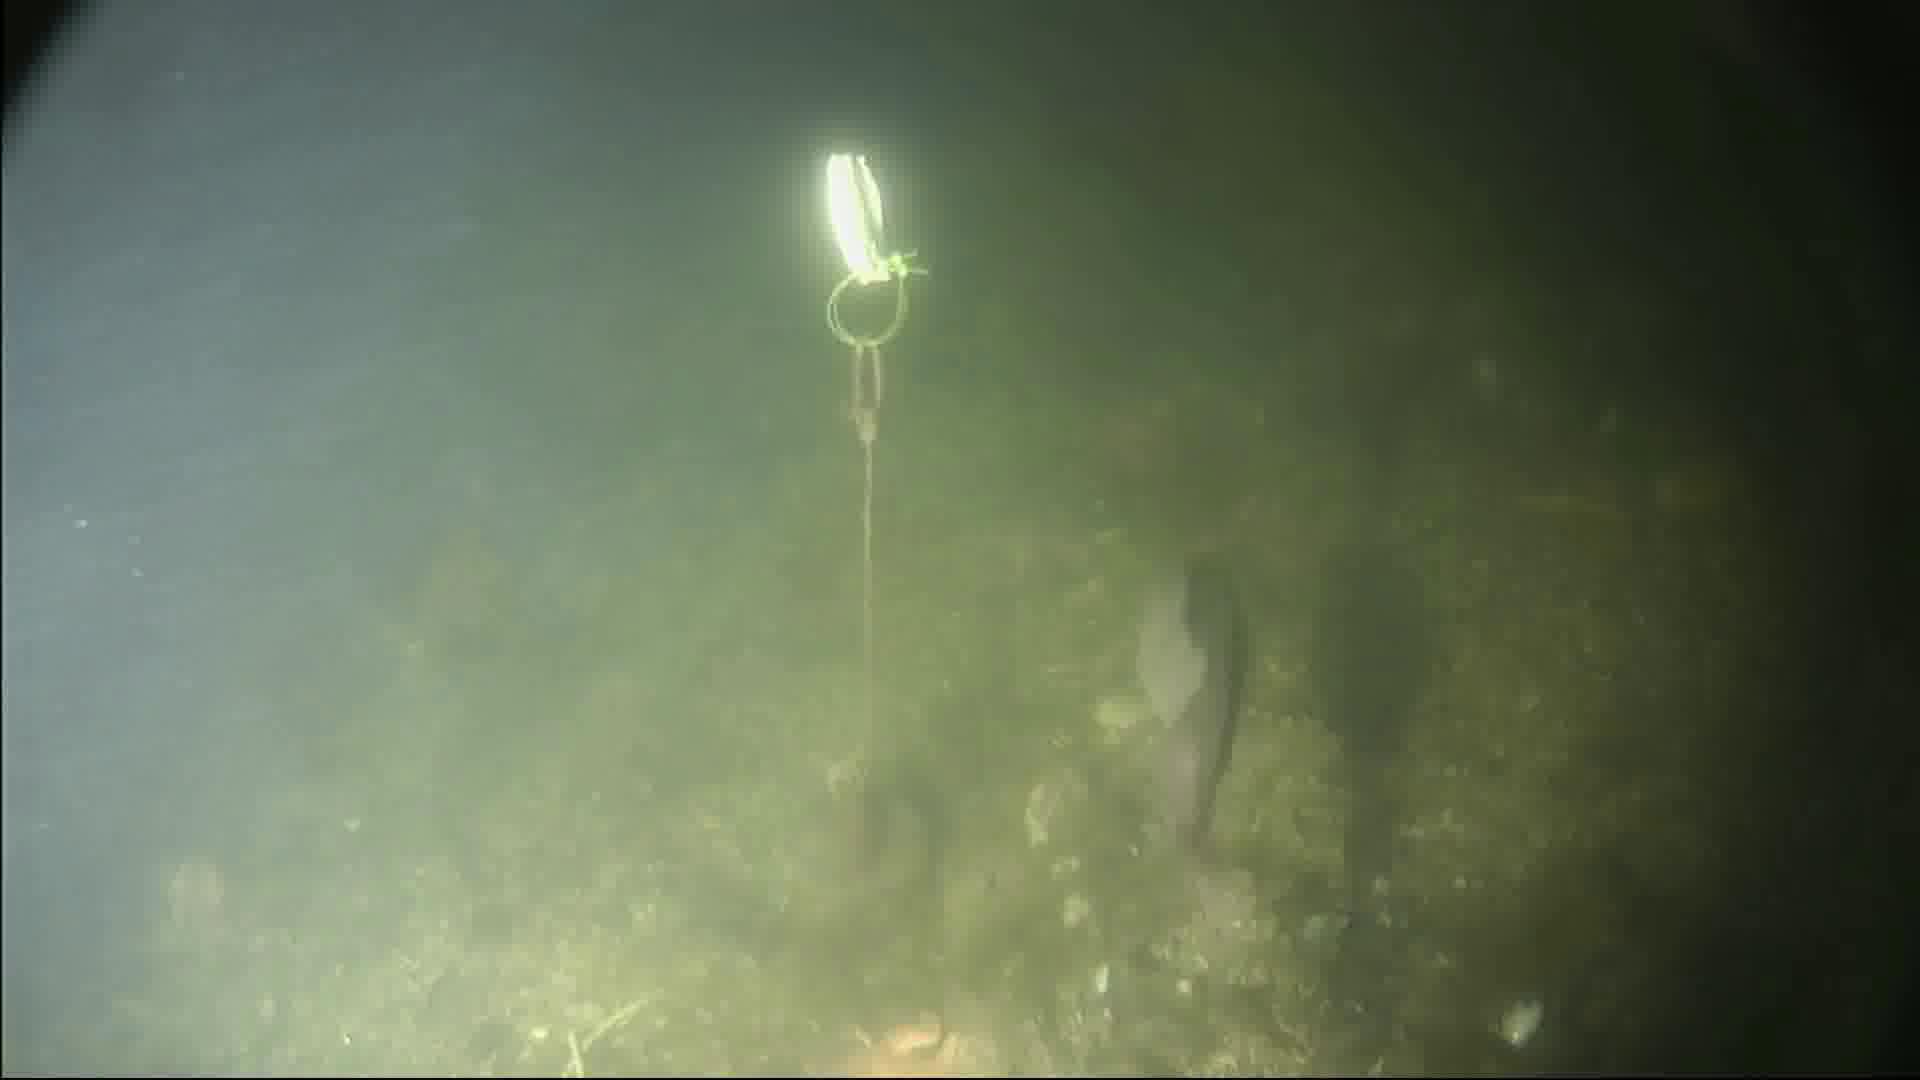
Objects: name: fish
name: starfish